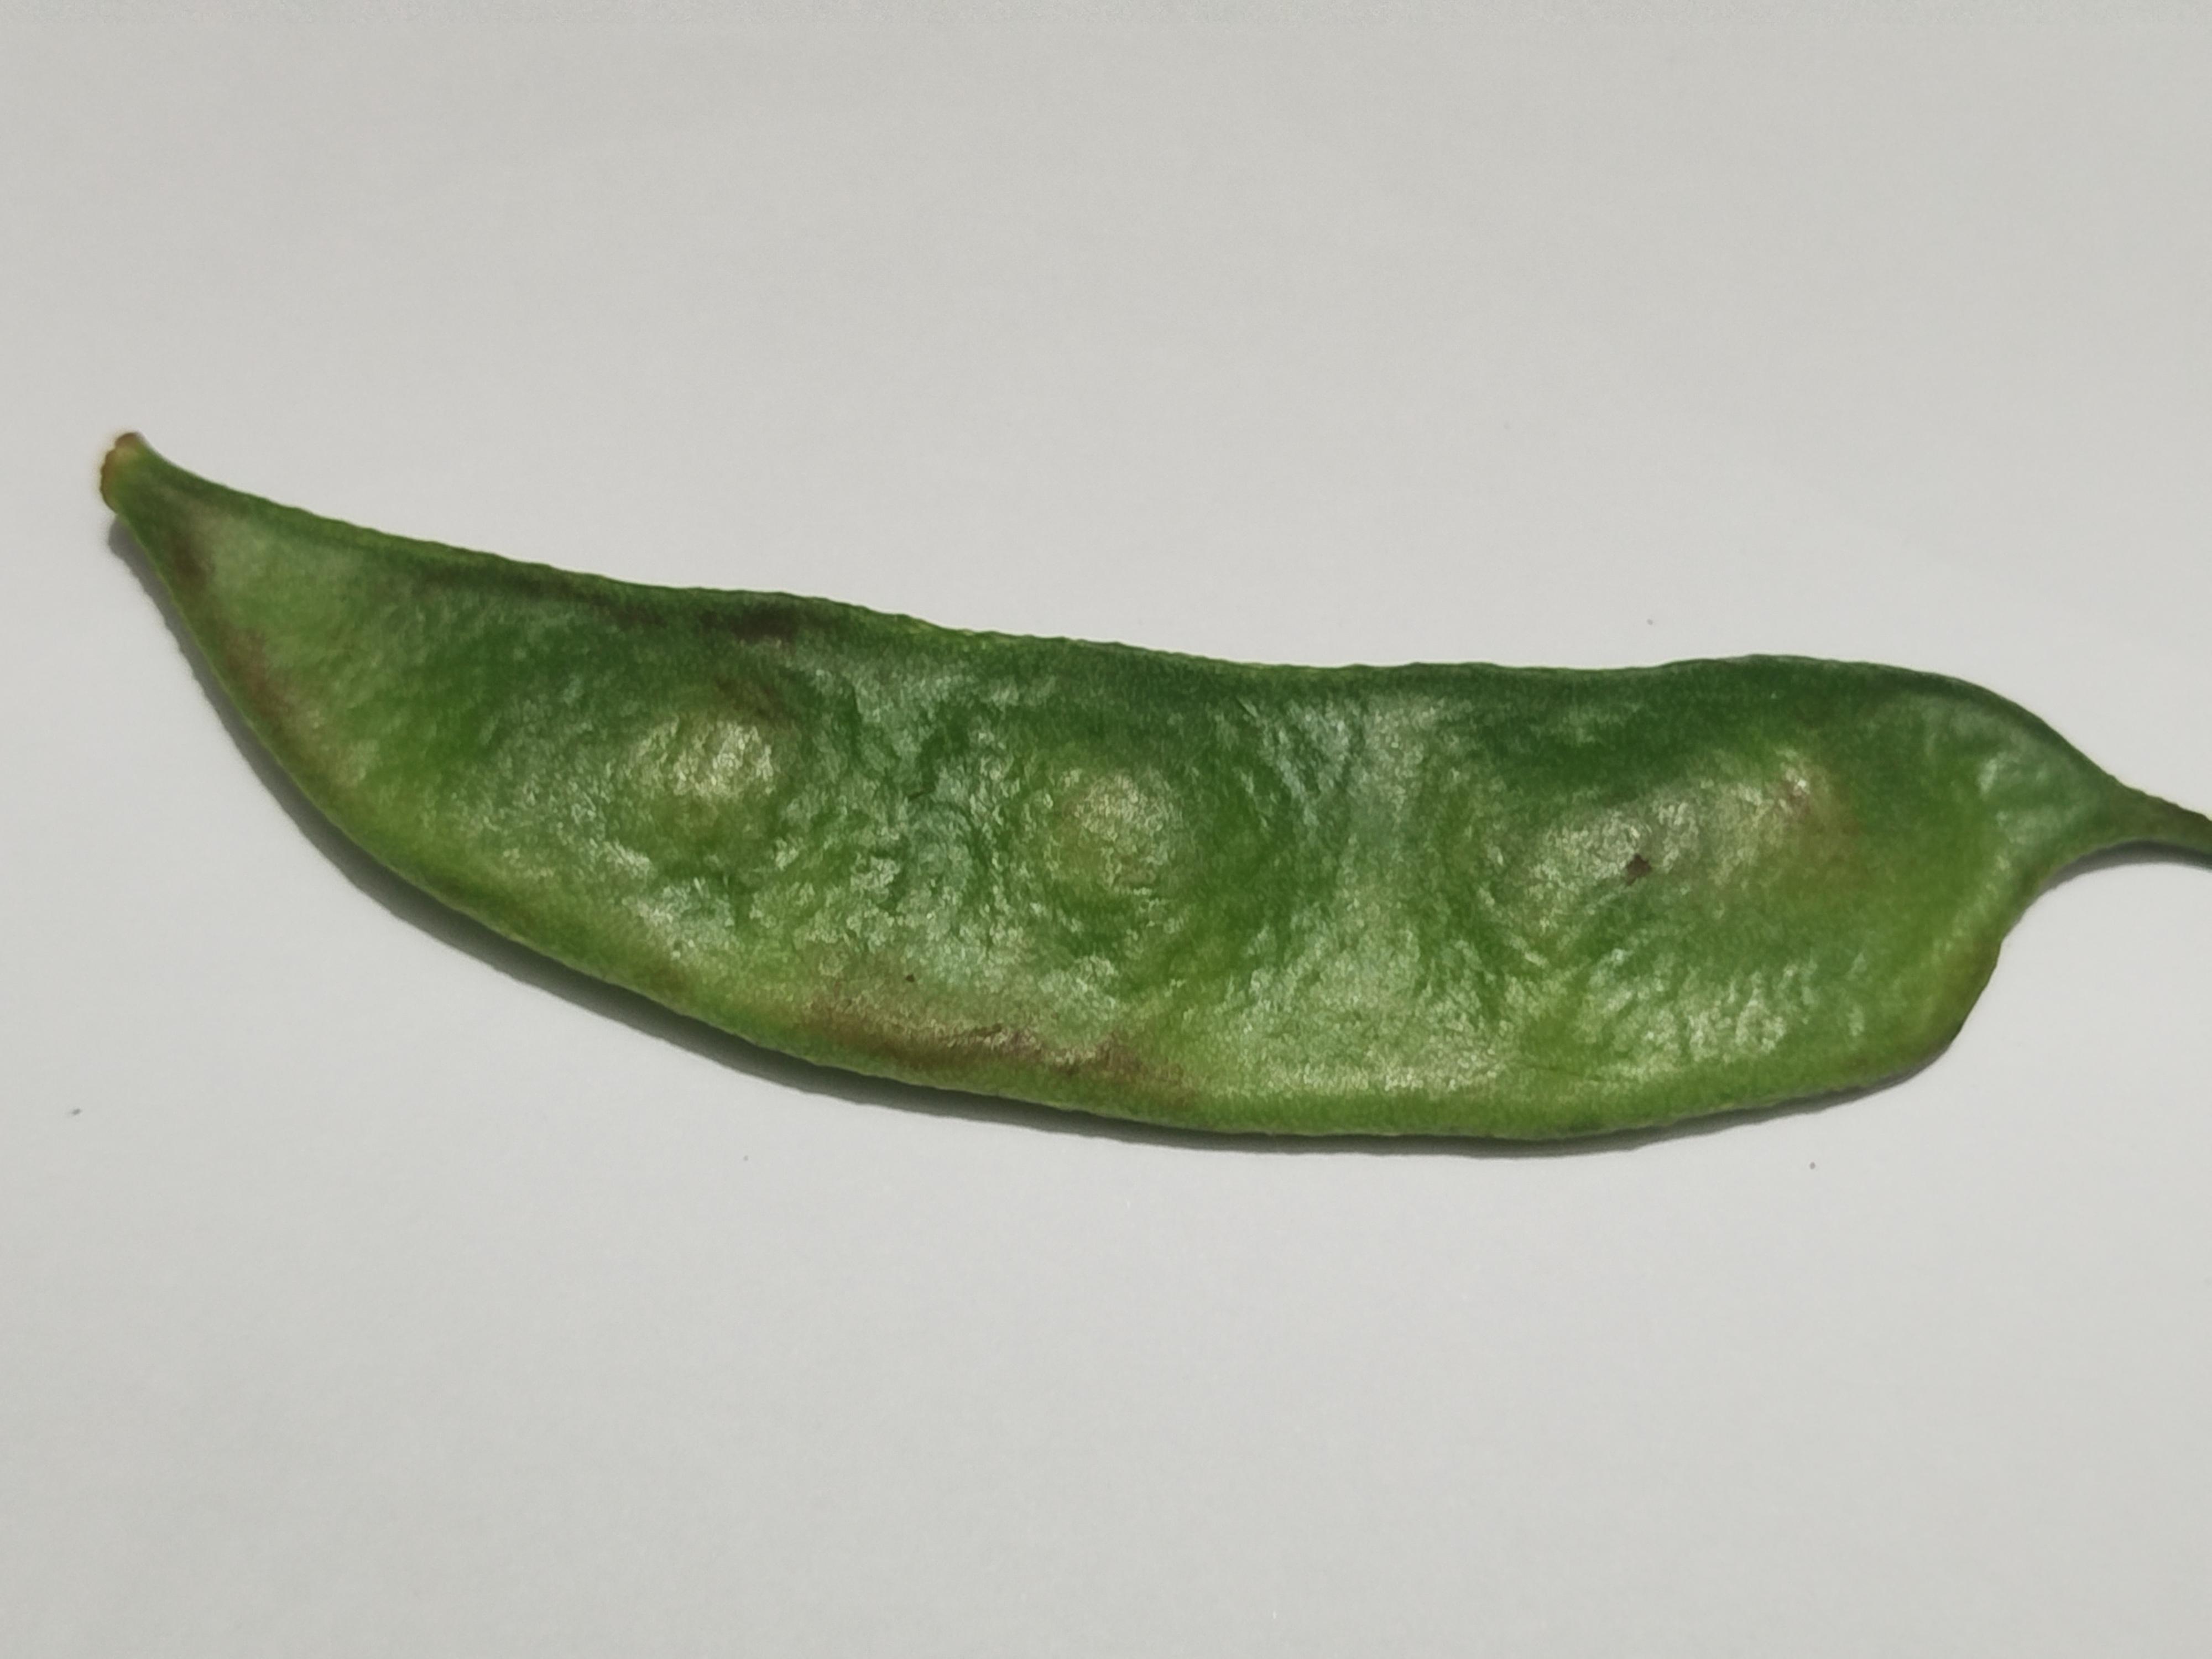
Label: Bean